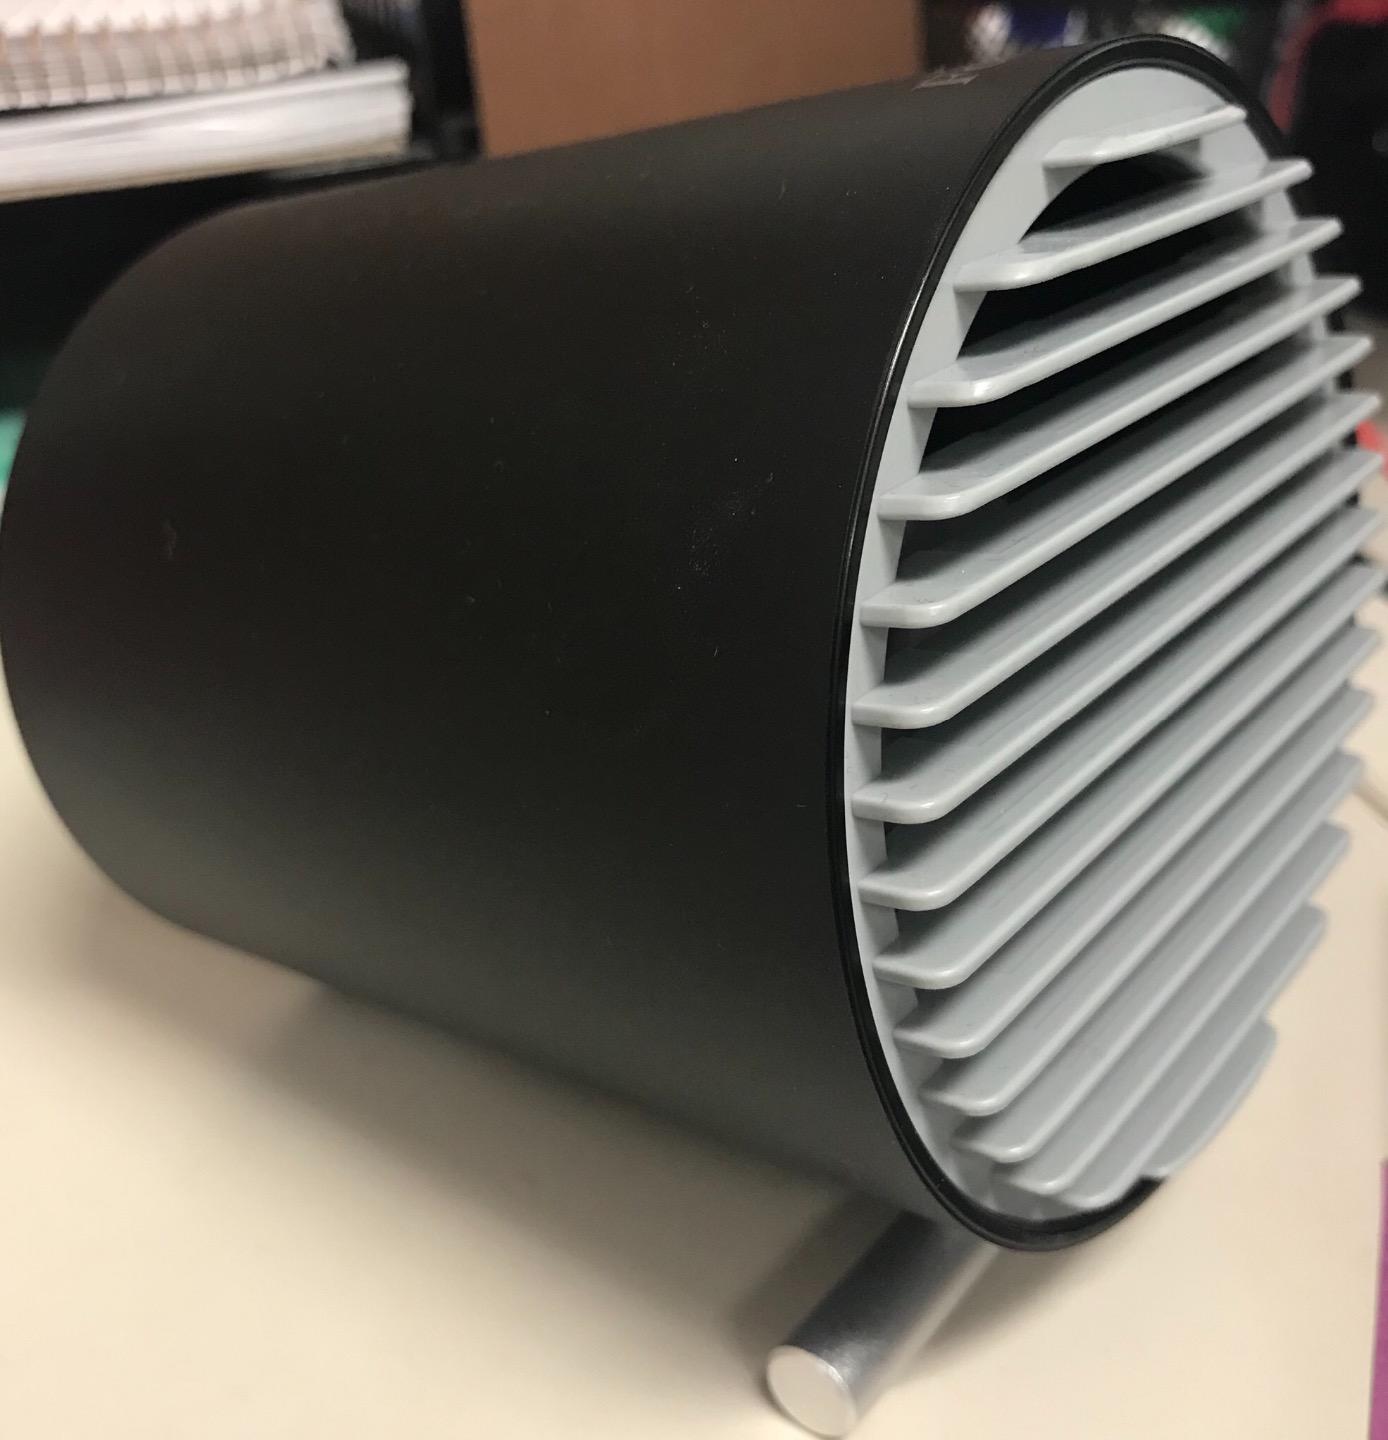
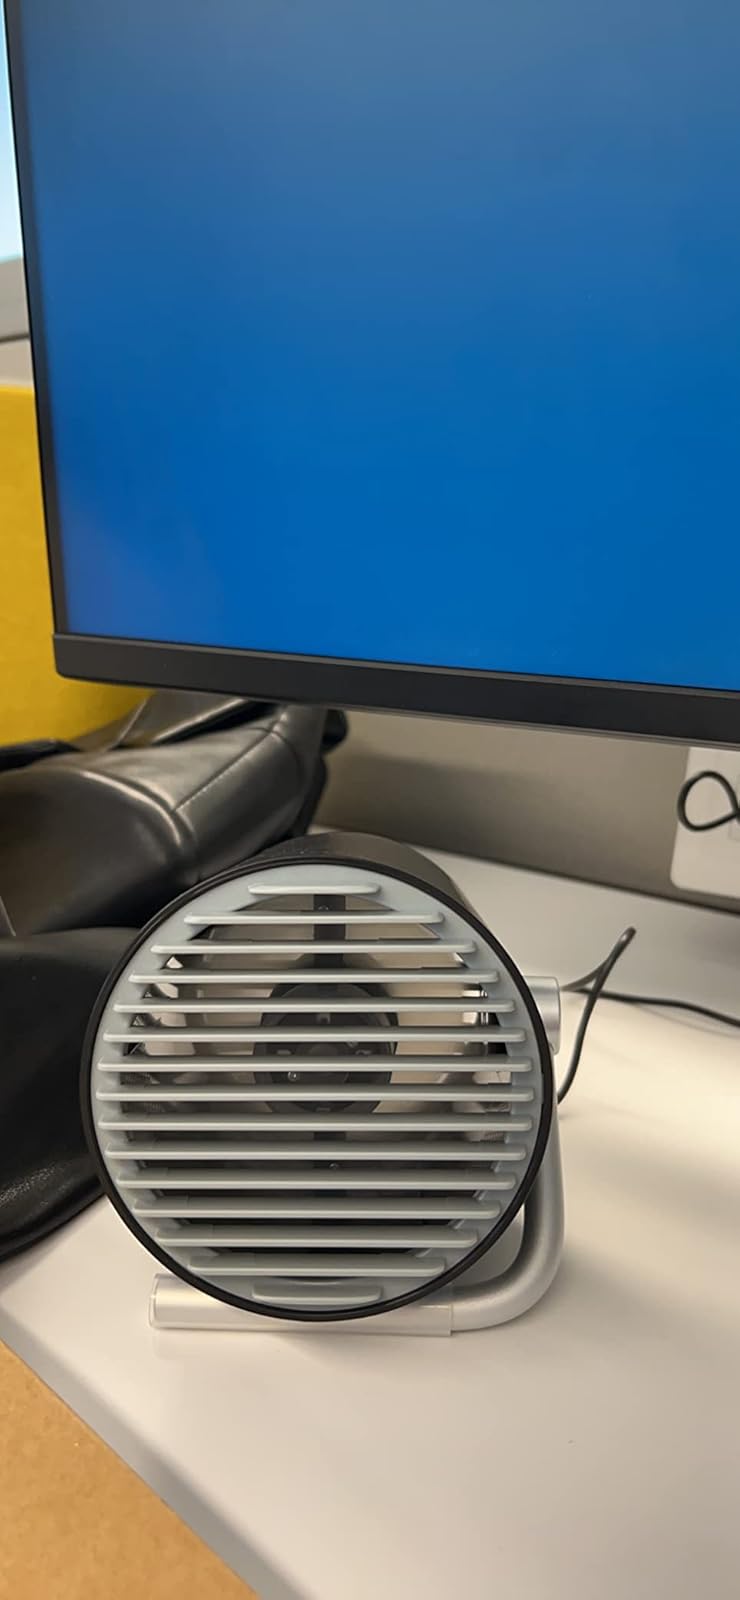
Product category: fan
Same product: yes